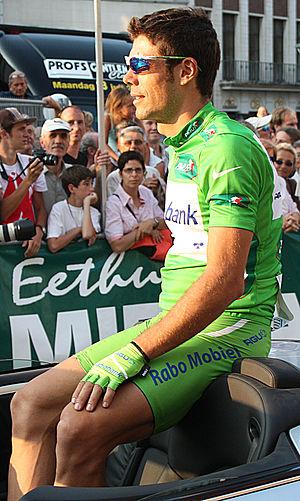
Óscar Freire Gómez est un cycliste espagnol, spécialiste des sprints, professionnel de 1998 à 2012. Il détient le record de titres de champions du monde avec Alfredo Binda, Rik Van Steenbergen, Eddy Merckx et Peter Sagan par deux sacres à Vérone en 1999 et 2004 et un sacre à Lisbonne en 2001.